James II of England

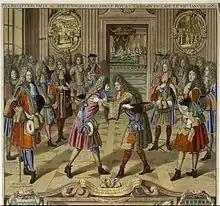
Louis XIV greeting the exiled James II in 1689 ("La Reception faite au Roy d'Angleterre par le Roy à St. Germain en Laye le VIIe janvier 1689", engraving by Nicolas Langlois, 1690)

Soon after becoming king, James faced a rebellion in southern England led by his nephew, James Scott, 1st Duke of Monmouth, and another rebellion in Scotland led by Archibald Campbell, 9th Earl of Argyll. Monmouth and Argyll both began their expeditions from Holland, where James's nephew and son-in-law, the Prince of Orange, had neglected to detain them or put a stop to their recruitment efforts.